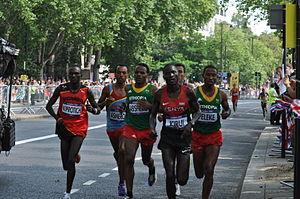
Un sport individuel est un sport qui oppose des individus, par opposition à un sport collectif où ce sont des équipes qui s’affrontent. Lors des compétitions, seul un individu est récompensé sur sa seule performance.